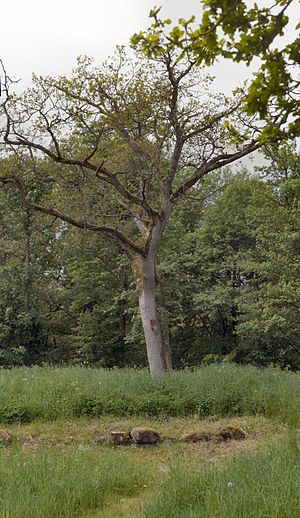
Bjarup Ødekirke
I kirketomten er plantet et egetræ ved hvis fod ses rester af kirkens fundament
Bjarup Ødekirke - Tomten efter Bjarup kirke hvor et egetræ er plantet
Bjarup Kirke var en middelalderkirke, der lå på toppen af et bakkedrag lidt nordøst for Mollerup i Linå Sogn, men tæt på det gamle sogneskel mellem Linå, Dallerup og Låsby sogne.